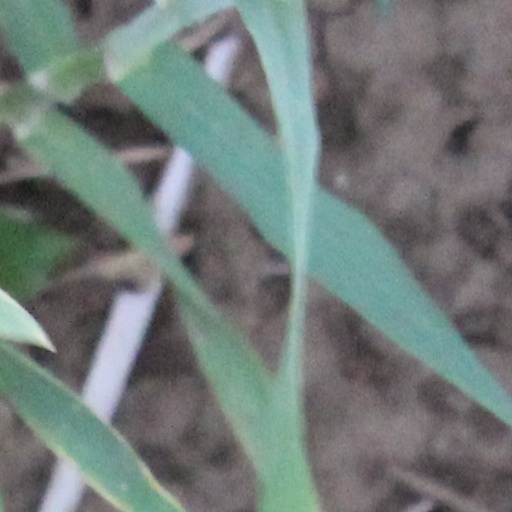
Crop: wheat